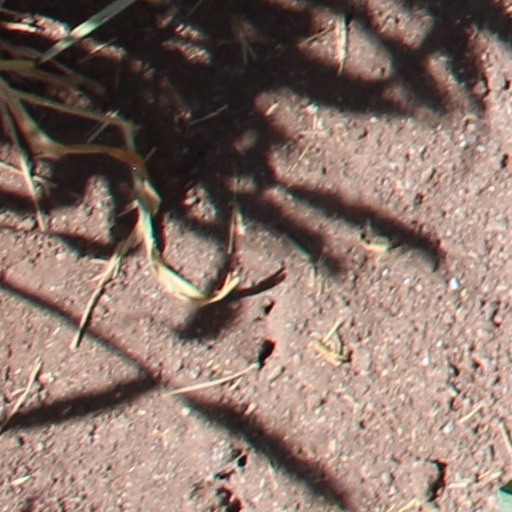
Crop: wheat